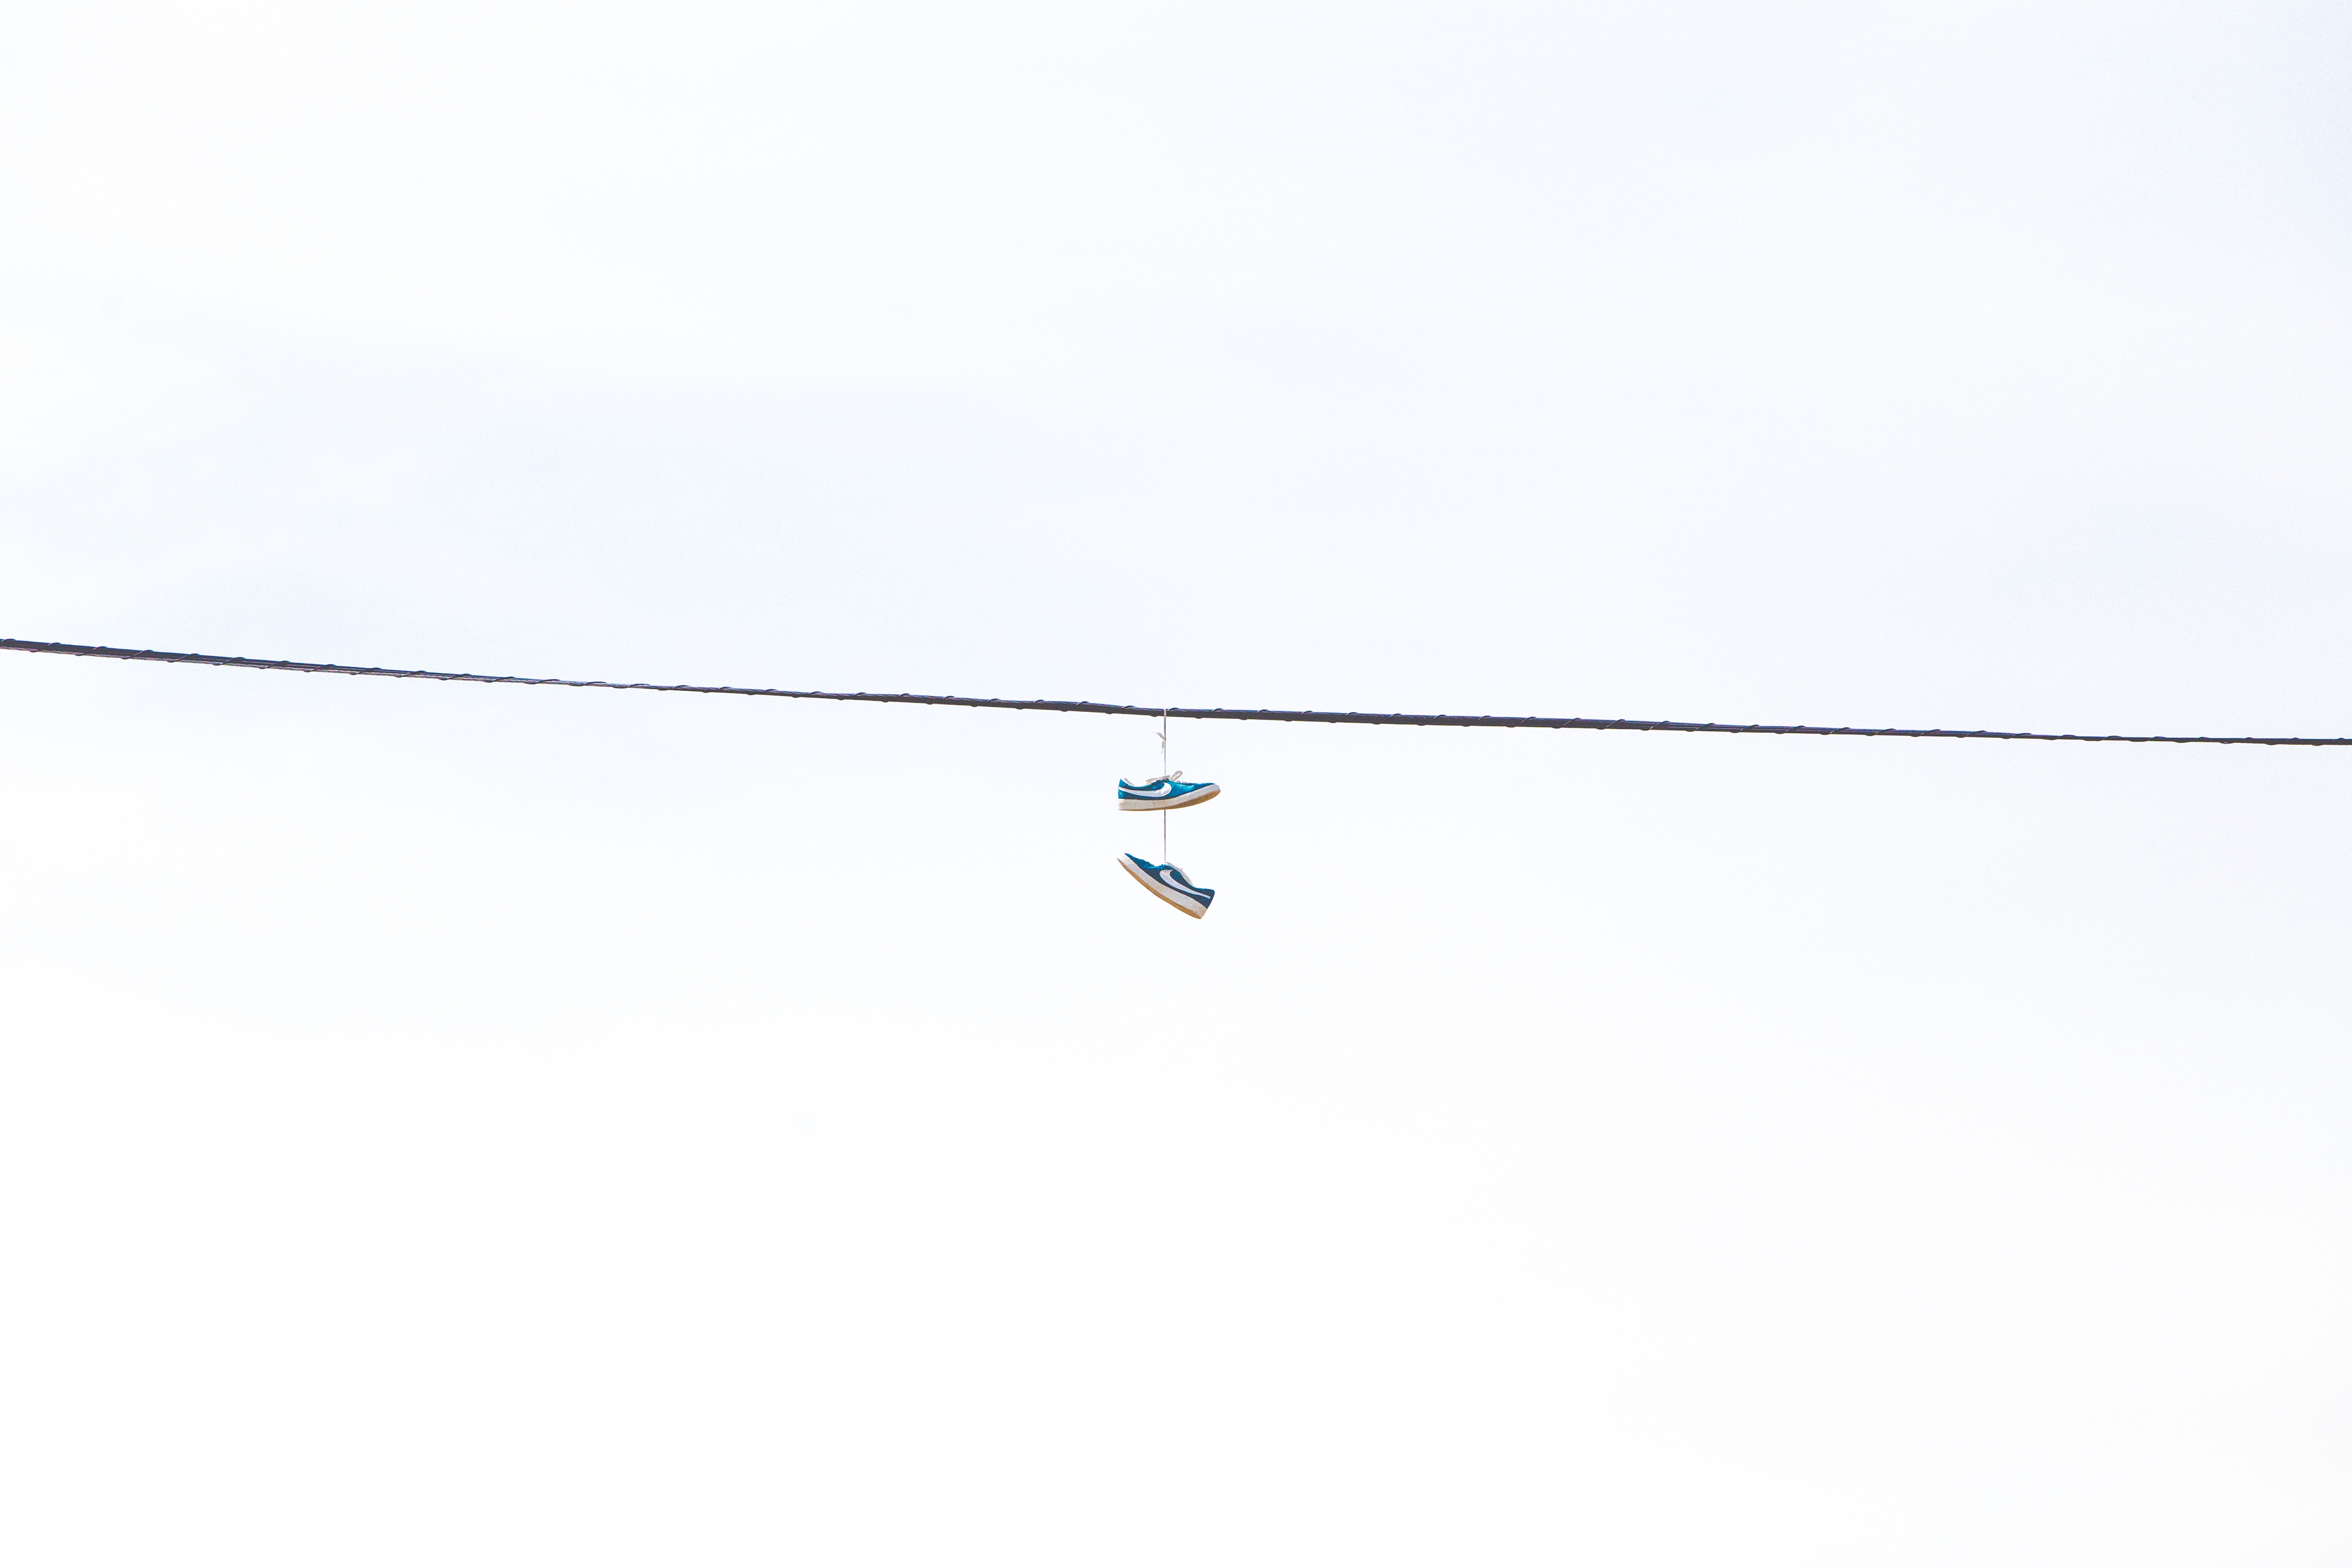
shoe, wing, sky, line, nike, blue, lighting, toy, shape